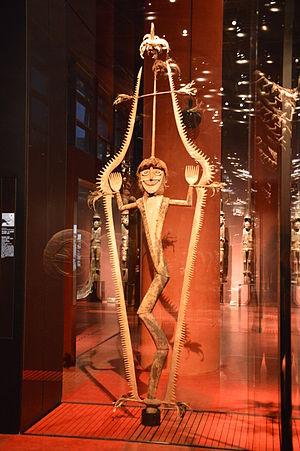
Sculpture. Population Tolaï. Papouasie-Nouvelle-Guinée, Bismarck (archipel), East New Britain (province), Péninsule de la Gazelle. 19e siècle. Bois, fibres végétales, plumes, écaille, pigments. Inv